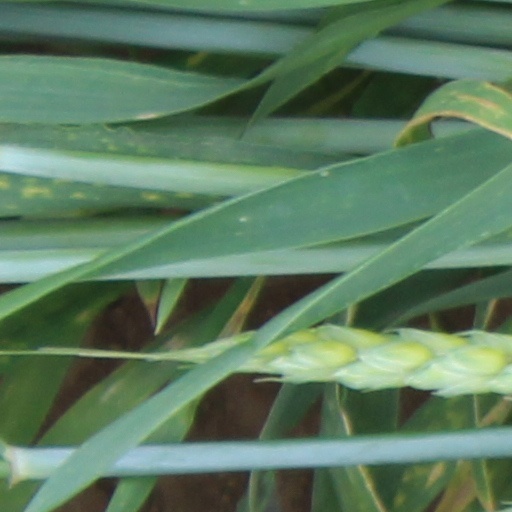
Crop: wheat